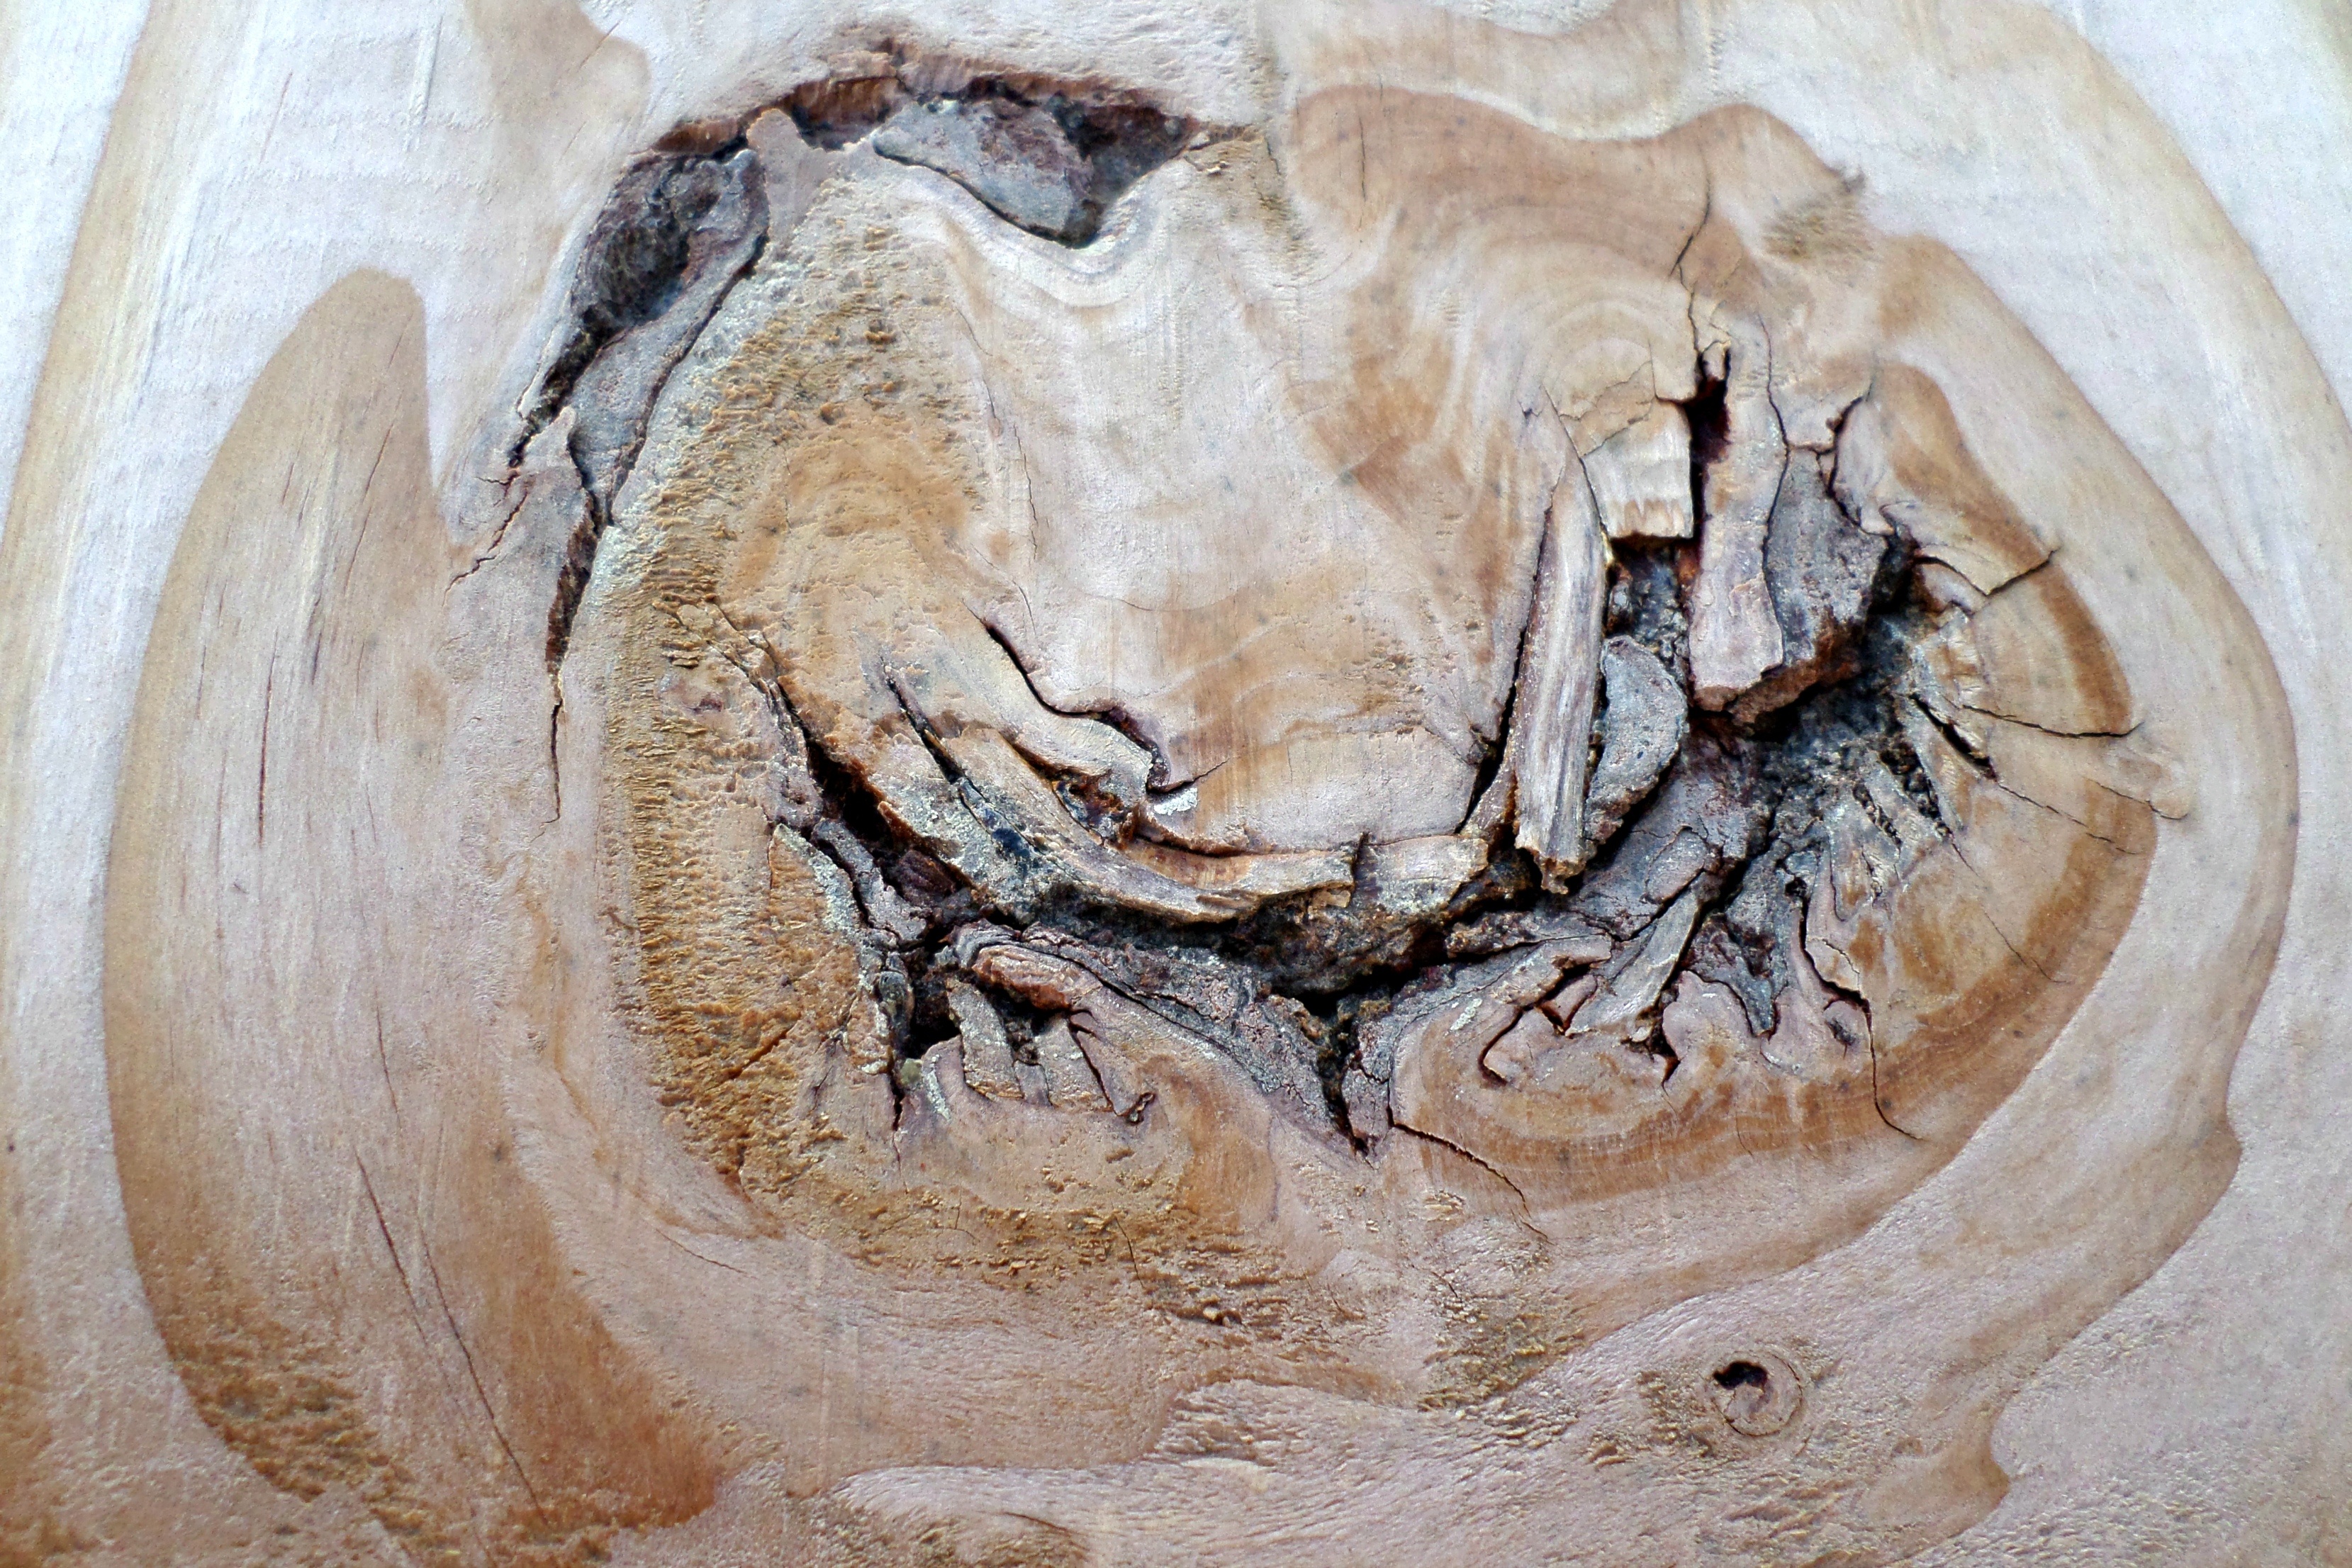
nature, wood, grain, texture, crack, painting, weathered, sculpture, art, background, sketch, drawing, temple, carving, knot, ancient history